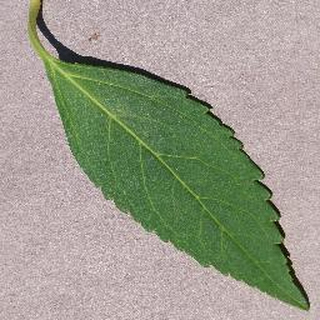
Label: healthy_cherry